The Few

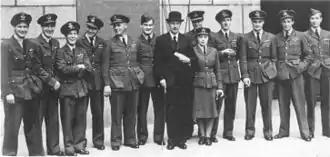
Hugh Dowding with some of "The Few"

The Few were the airmen of the Royal Air Force (RAF) and the aviators of the Fleet Air Arm, Royal Navy (RN) who fought the Battle of Britain in the Second World War. The term comes from Winston Churchill's phrase "Never, in the field of human conflict, was so much owed by so many to so few." It also alludes to Shakespeare's famous speech in his play, "Henry V": "We few, we happy few, we band of brothers..."